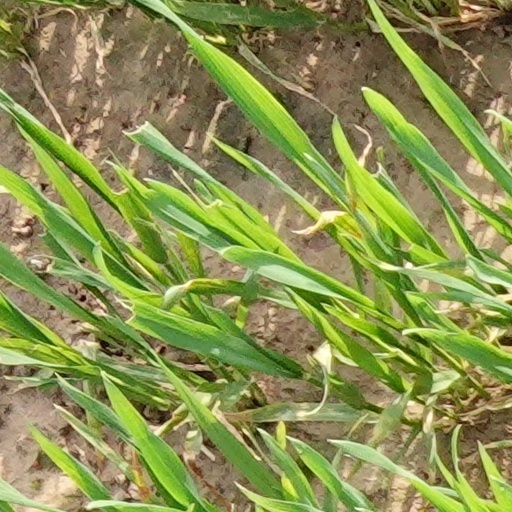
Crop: wheat